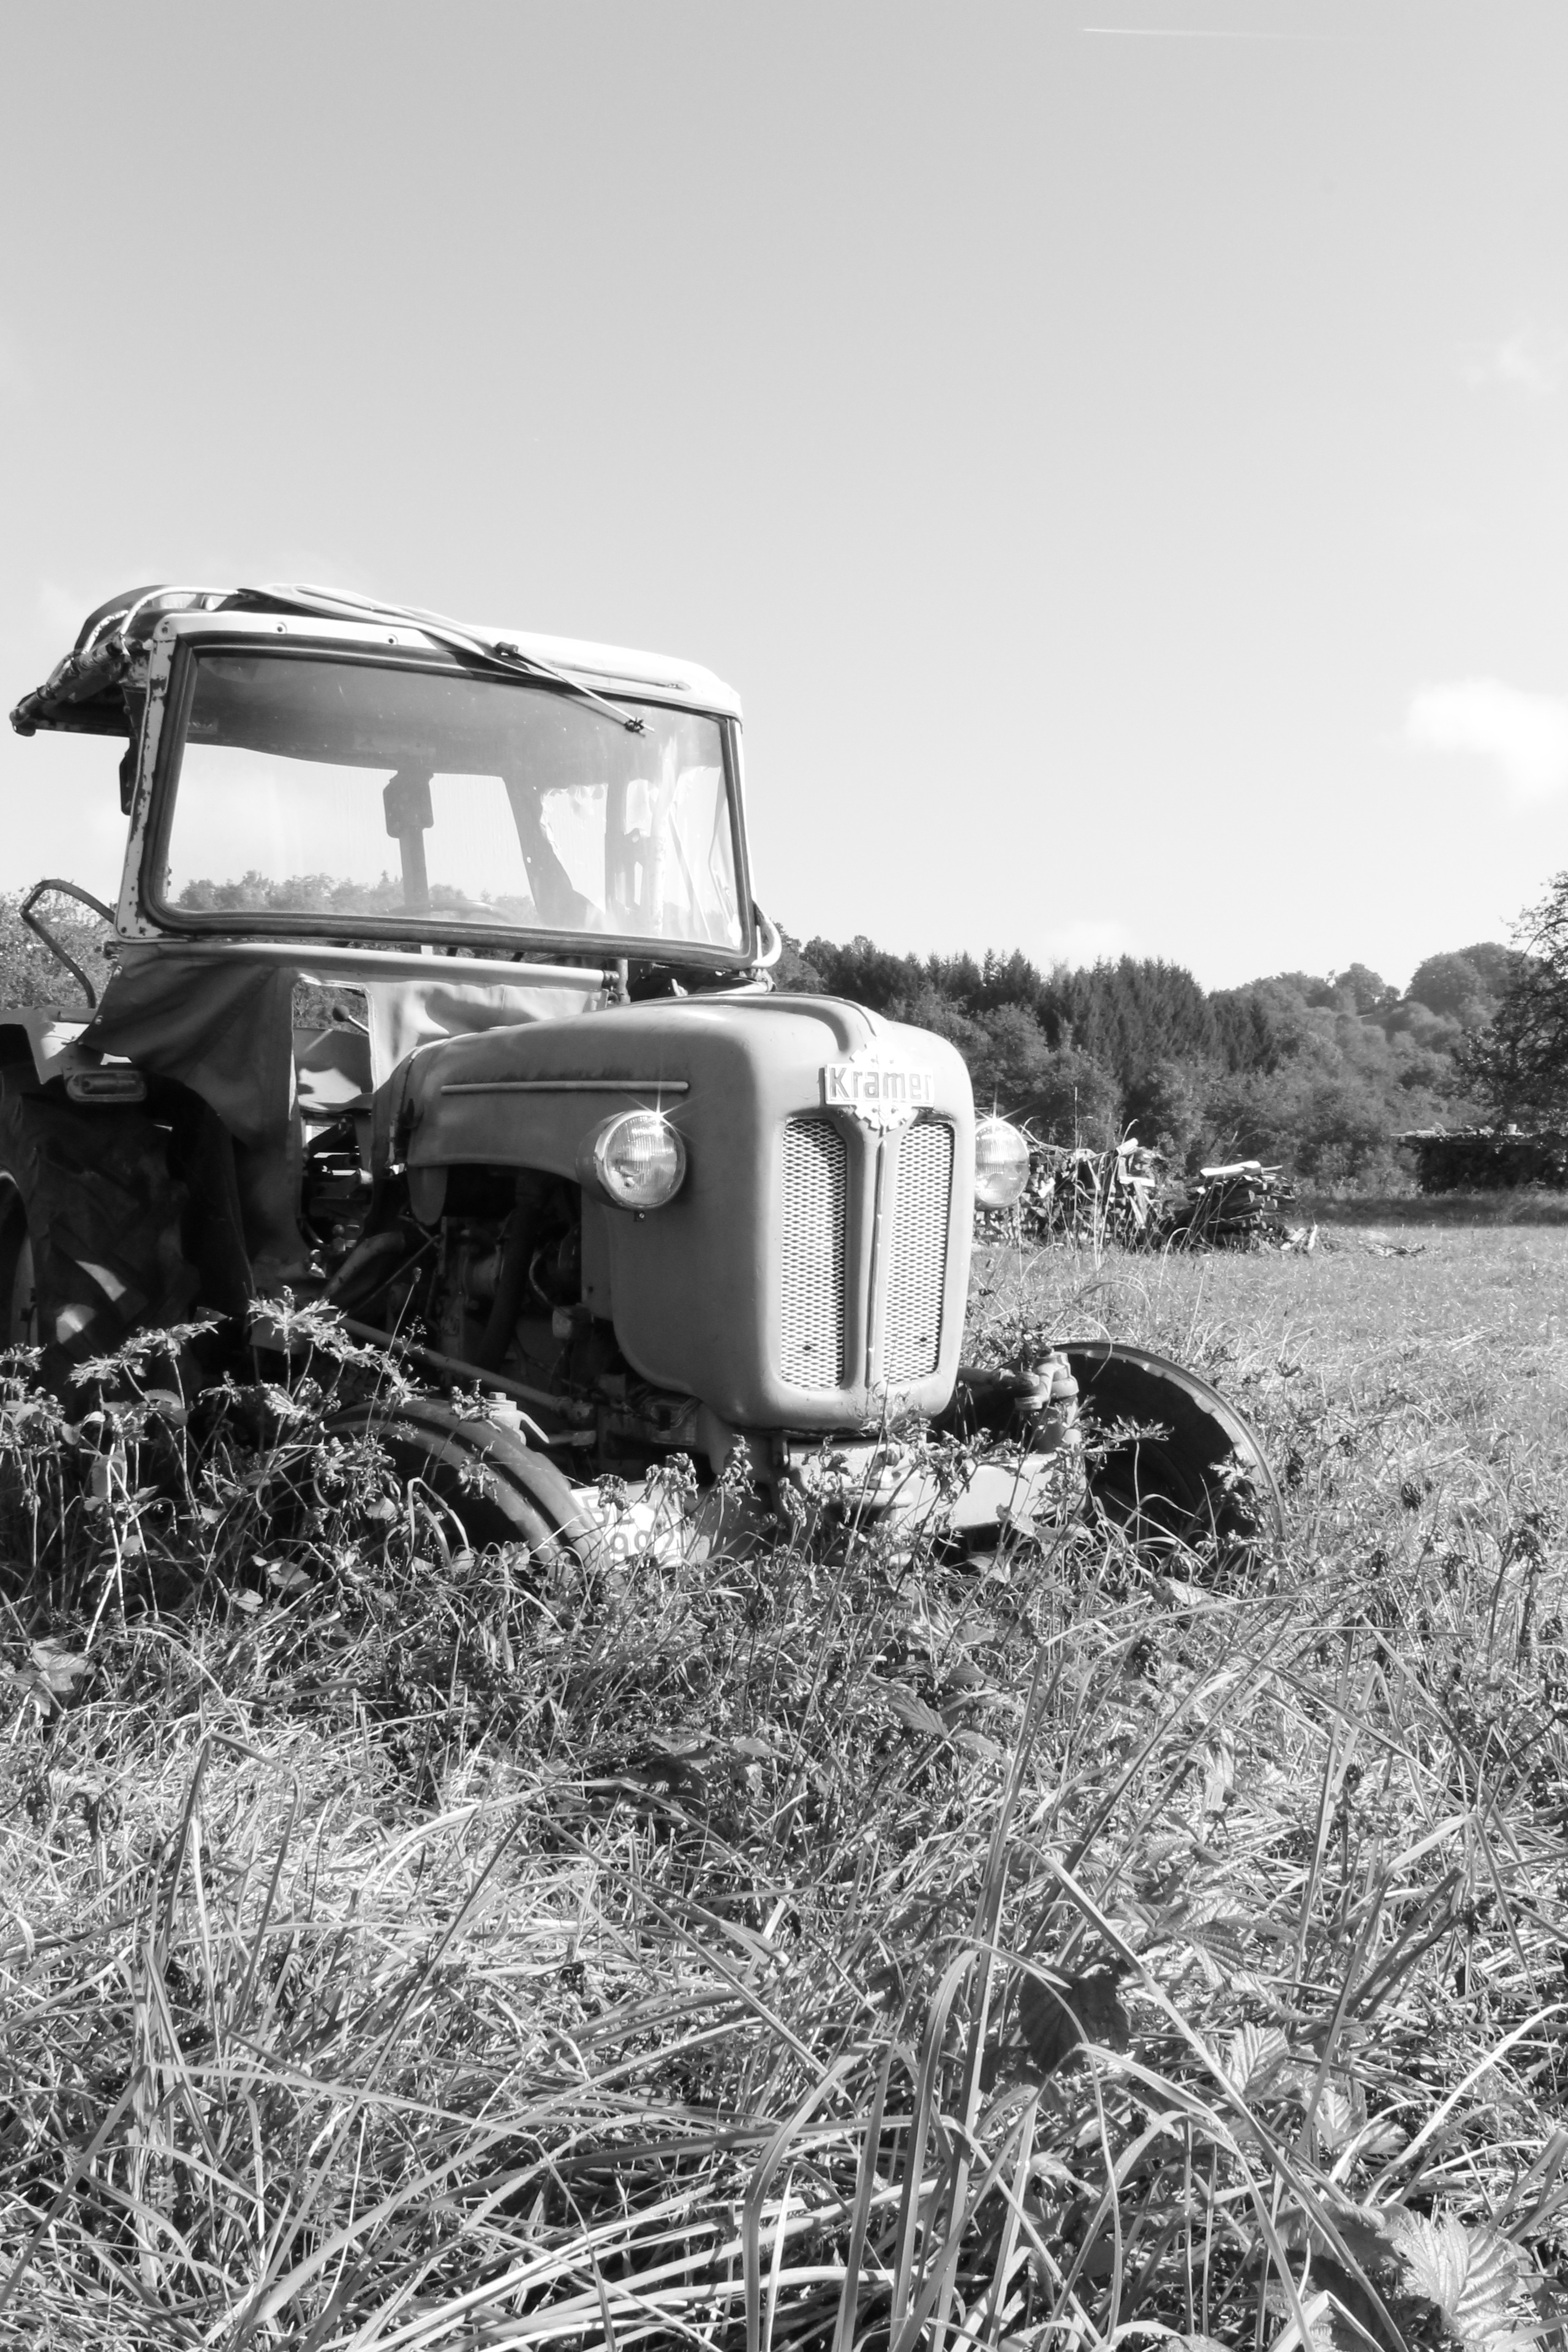
landscape, nature, black and white, car, tractor, field, meadow, jeep, truck, vehicle, agriculture, monochrome, bumper, tractors, commercial vehicle, fieldwork, off road vehicle, monochrome photography, automobile make, automotive exterior, off roading